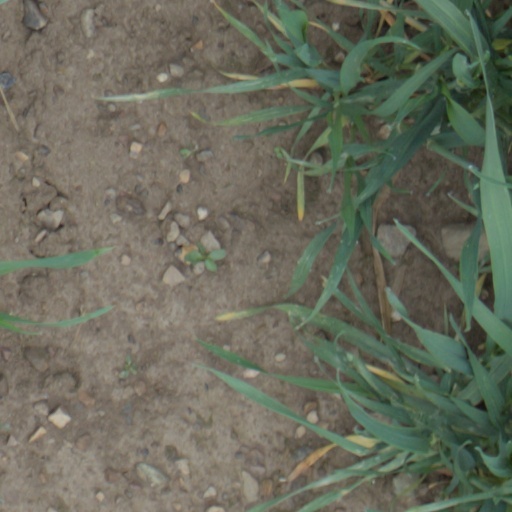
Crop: wheat